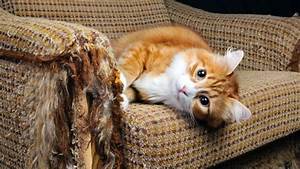
Label: cat